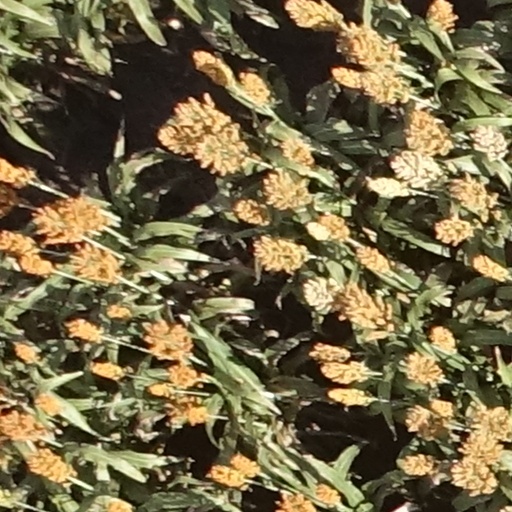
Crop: sorghum